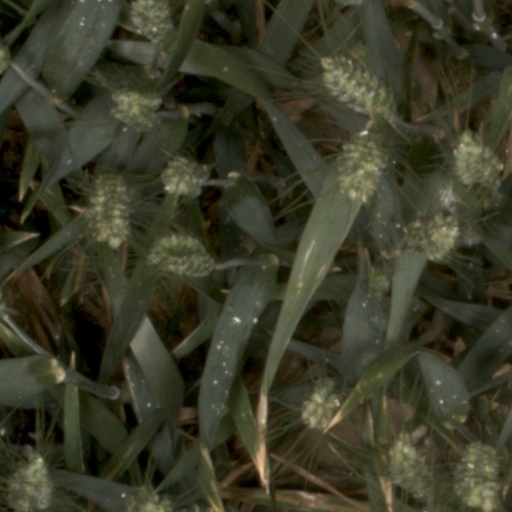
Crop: wheat